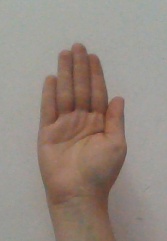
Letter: seen